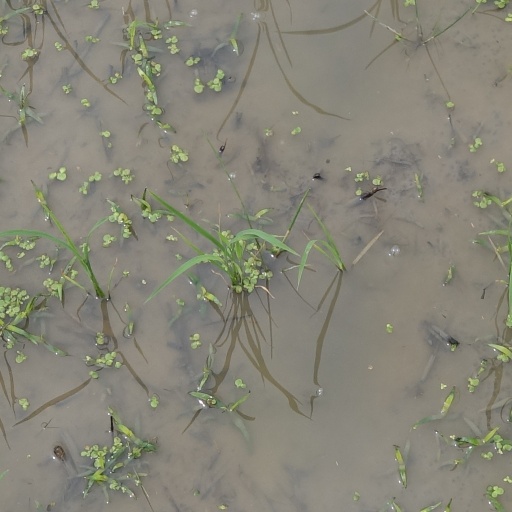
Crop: rice